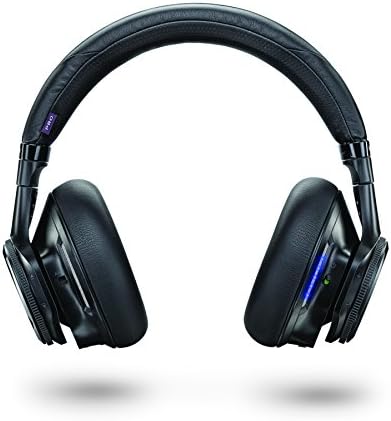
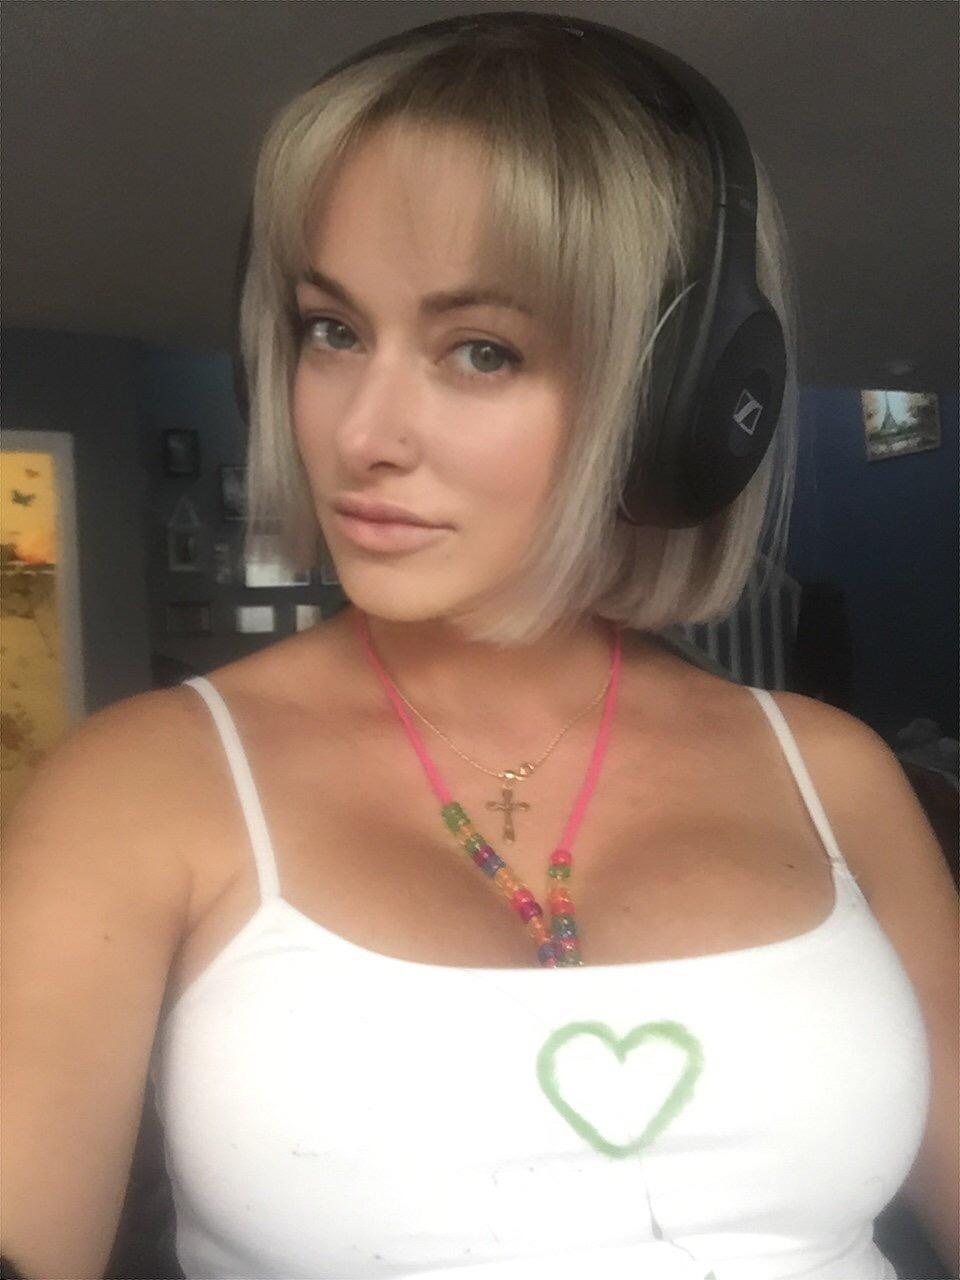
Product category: headphones
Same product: no